Chande

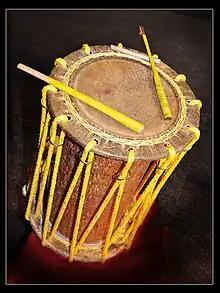
D - E shruti Chande top.

The circular drum head is made of processed cow skin. Usually there are 12 hinges that hold the drum head to the wooden trunk using thick ropes. Typical drum head size is about 32 cm and about 23 cm inner diameter. Playing area of drum head is about 20 cm in diameter. Wedges inserted inside the ropes are twisted to tighten or loosen the drum head while tuning. A tubular wooden wedge is tied to edge of the drum head to roll using dominant hand. Traditionally the "chande" must be tuned to an octave above singers tonic (Higher Shadja).